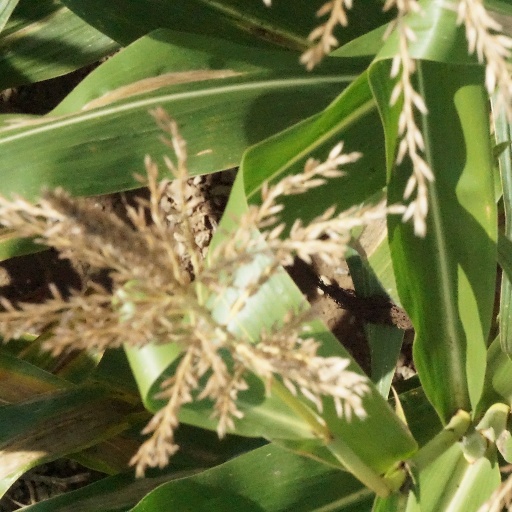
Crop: maize; corn